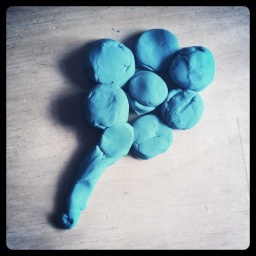
My little girl made this flower all by herself